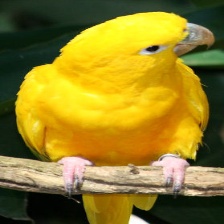
Species: GOLDEN PARAKEET
Scientific name: GUARUBA GUAROUBA